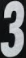
Number: 3